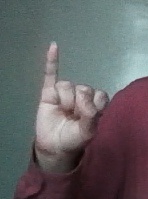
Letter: meem